Jig

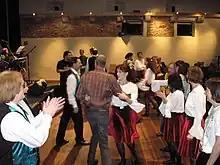
Dancing the Haymakers' Jig at an Irish ceilidh

The jig is a form of lively folk dance in compound metre, as well as the accompanying dance tune. It first gained popularity in 16th-century England, Ireland, Scotland, and other parts of the British Isles, and was adopted on mainland Europe where it eventually became the final movement of the mature Baroque dance suite (the French gigue; Italian and Spanish giga). Today it is most associated with Irish dance music, Scottish country dance, French Canadian traditionnal music and dance (trad) and the Métis people in Canada. Jigs were originally in quadruple compound metre, (e.g., time), but have been adapted to a variety of time signatures, by which they are often classified into groups, including double jigs, slip jigs and single jigs.